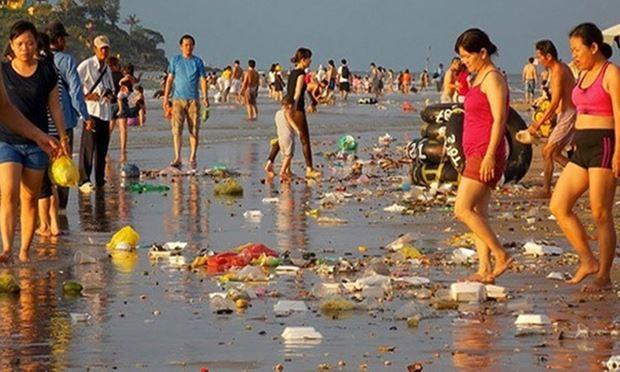
ở một bãi biển đông người có sự xuất hiện của nhiều rác thải